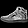
Label: Sneaker